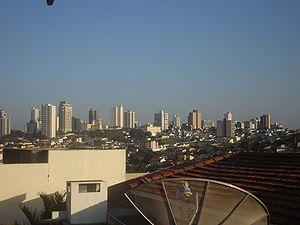
Marília est une municipalité de l'État de São Paulo. Elle se trouve à 443 km de la capitale de l'État par autoroute, 529 km par voie ferrée et 376 km à vol d'oiseau. Sa latitude de 22° 12′ 50″ sud et sa longitude 49° 56′ 45″ ouest, son altitude est à 675 mètres. Sa population selon l'IBGE en 2010 était de 216 684 habitants, ce qui fait que c'est la 13ᵉ ville plus importante dans l'État de São Paulo, au nombre d'habitants.